Jing Hao

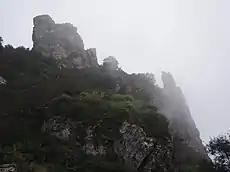
Taihang Mountains, where Jing spent the majority of his career in seclusion as a farmer.

Jing Hao (also known as Hongguzi) (c. 855–915) was a Chinese landscape painter and art theorist of the Five Dynasties and Ten Kingdoms period in Northern China. As an artist, he is often cited along with his pupil, Guan Tong, as one of the most critical figures in the development of the style of monumental landscape painting which appeared near the end of the Five Dynasties period. Later this style would come to be known as the Northern Landscape style; it strongly influenced the tradition of Northern Song painters. As a theorist, he is the person most responsible for codifying the theories underlying the work of later painters, and his treatises on painting and aesthetics continued to serve as textbooks for Northern Song artists more than a century after his death.